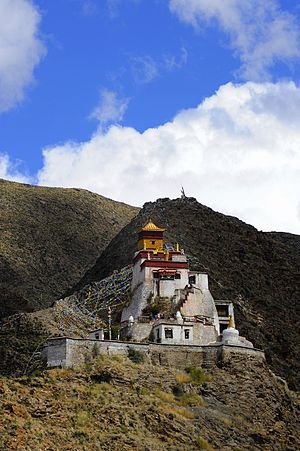
Tibets historie
Det gamle Yumbulagang-palads i Yarlung-dalen.
Tibets historie går tilbage til 600-tallet, og landet oplevede sin storhedstid med det tibetanske imperium mellem ca 600 og 842. Buddismen indførtes i flere omgange mellem 600- og 1100-tallet og har siden præget landets kultur og ledelsesform. Fra og med anden del af 1200-tallet har Tibet været styret af ulige teokratier, som ofte søgte støtte hos landets mægtige naboer. Under 1700-tallet blev Tibet formelt et protektorat under Qing-dynastiet, men landet erklærede sig selvstændigt i 1913. I 1950 blev Tibet besat af Folkerepublikken Kina, og i 1959 gik landets religiøse leder Dalai Lama i exil efter et mislykket oprør. Siden da har regionens politiske status været et omstridt spørgsmål, idet adskillige lande har modtaget Dalai Lama som åndelig leder for det tibetanske folk. Adskillige organisationer virker rundt om i verden for at støtte Tibets ret til selvstændighed.